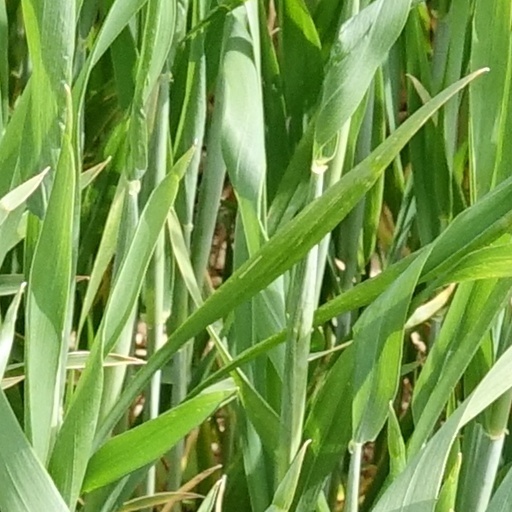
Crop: wheat